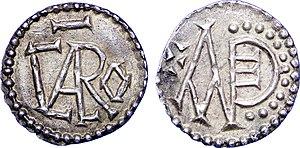
Nom de l'atelier/ville
Carloman Iᵉʳ, né en 751 à Soissons, mort le 4 décembre 771 à Samoussy dans l'Aisne, fut roi des Francs de 768 à 771. Il est le fils et successeur de Pépin le Bref.